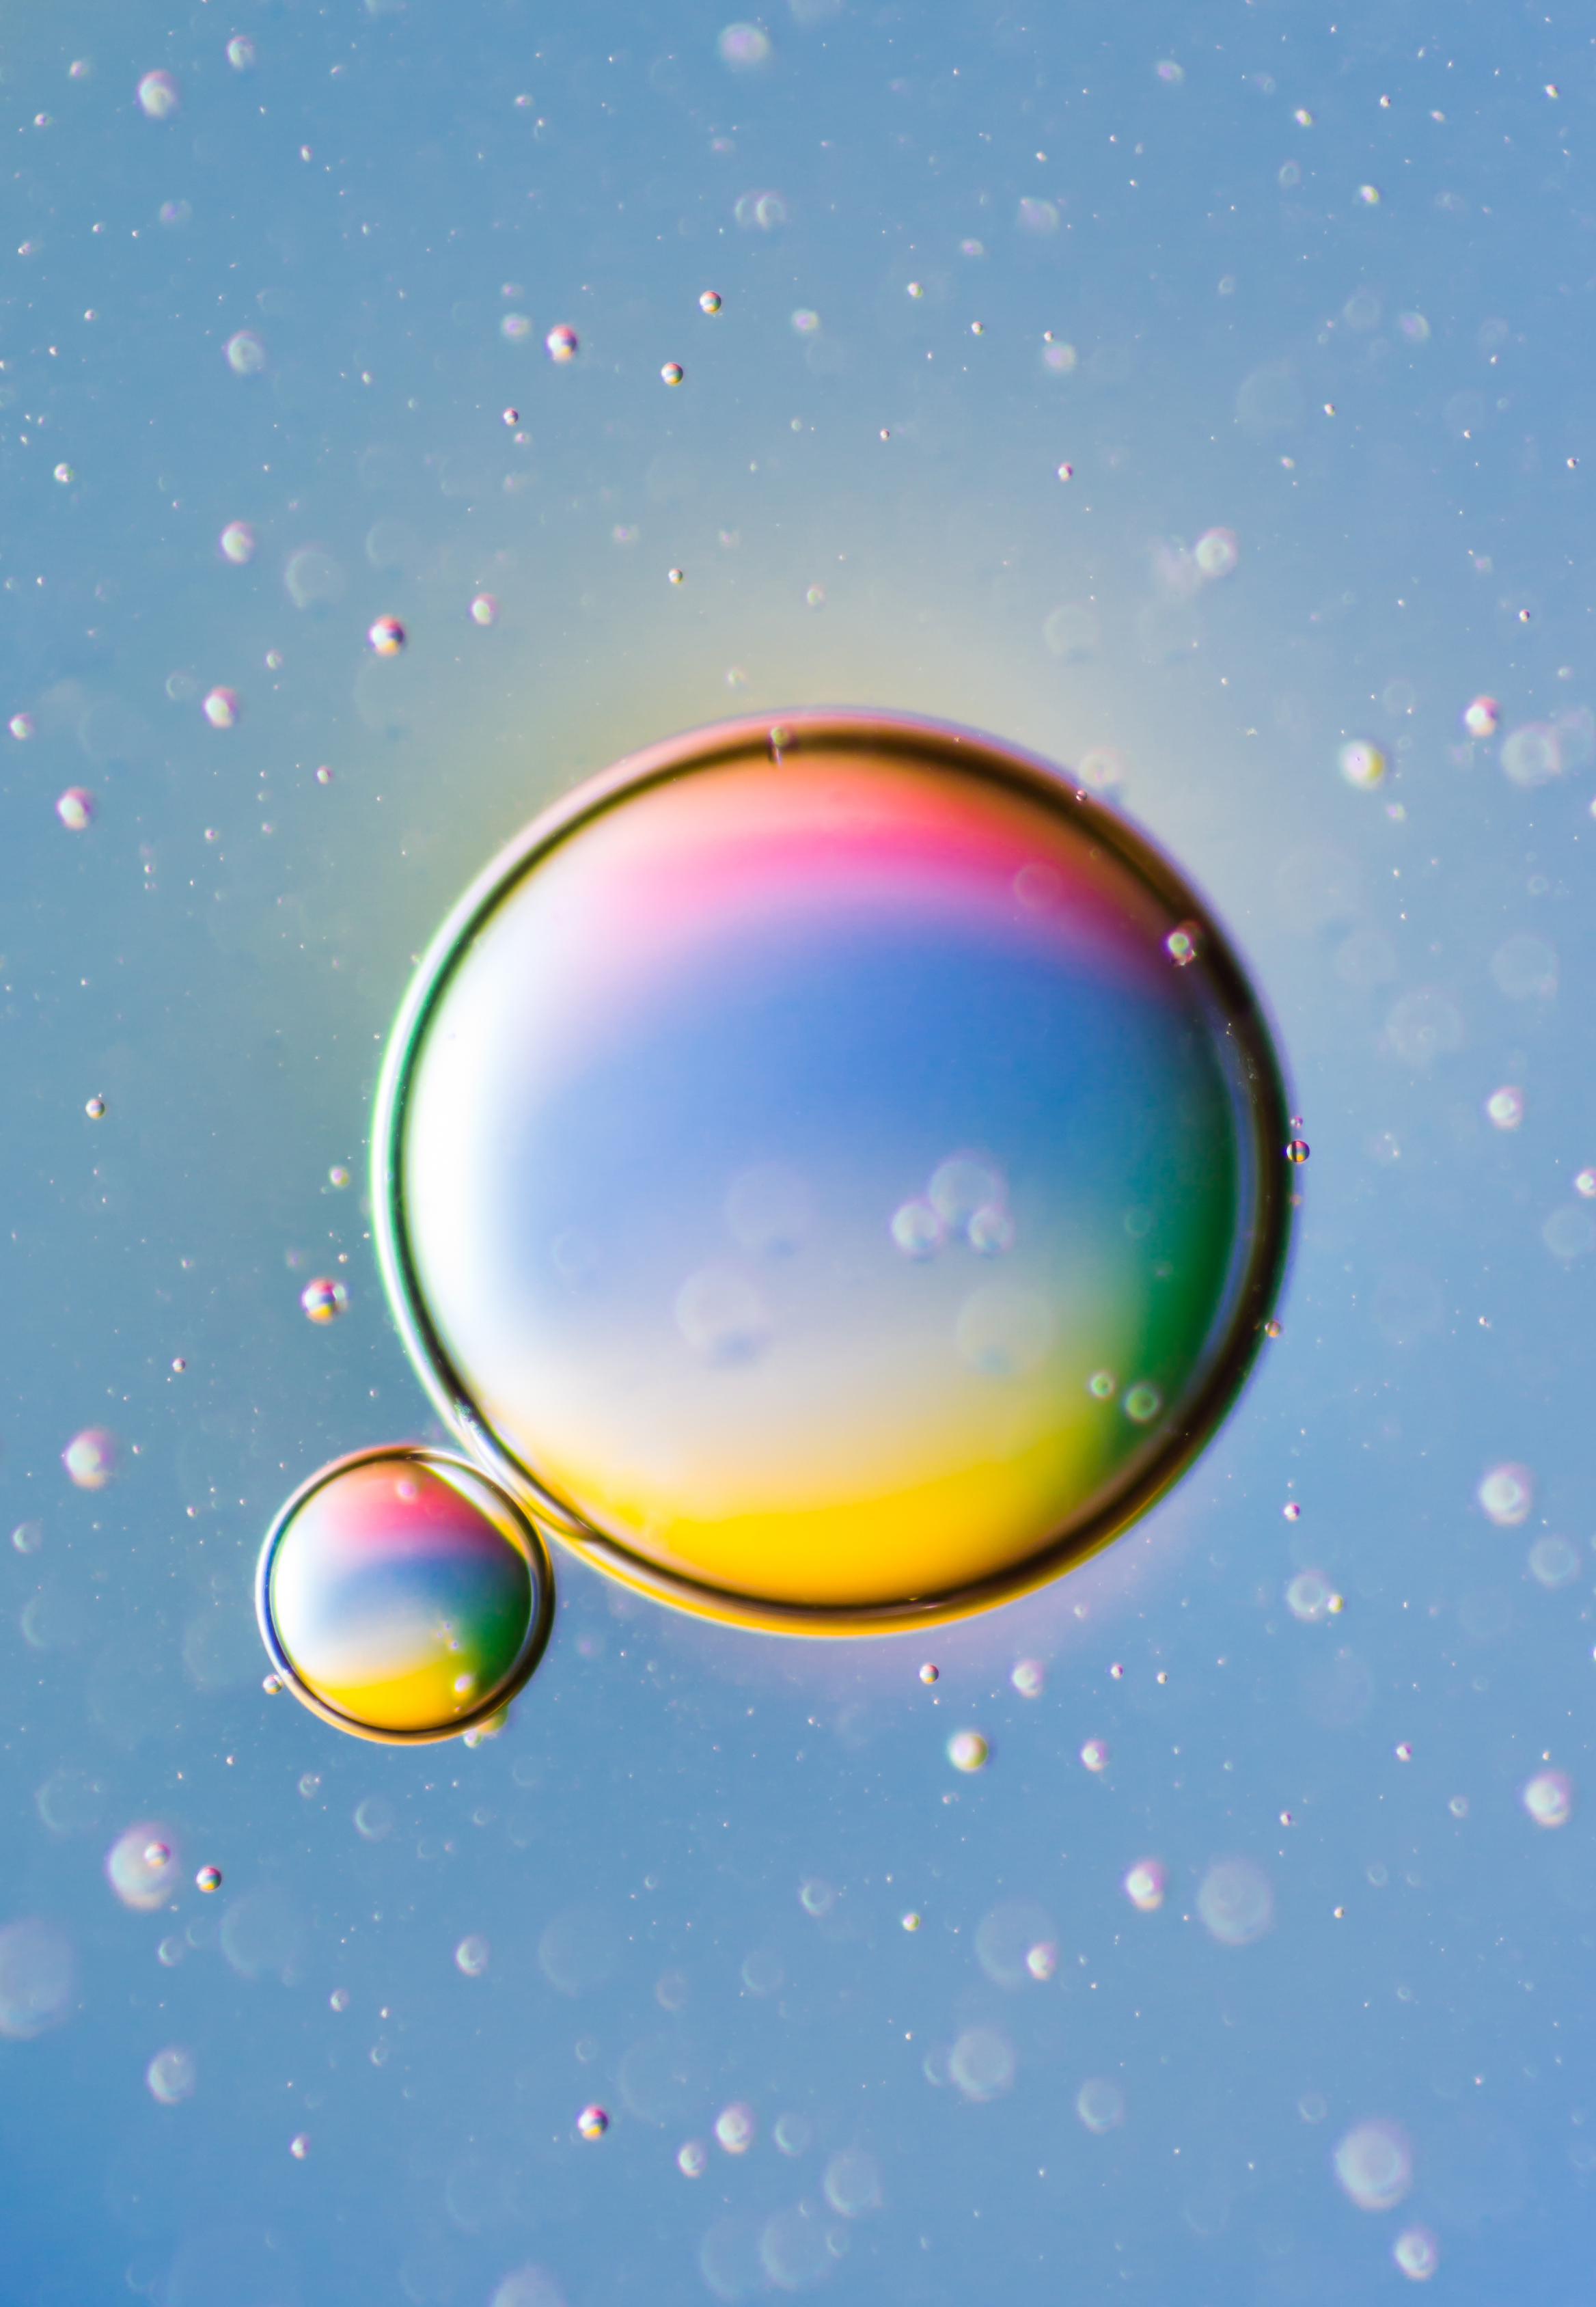
sky, atmosphere, space, circle, outer space, rainbow, earth, illustration, planet, shape, astronomical object, atmosphere of earth, computer wallpaper, liquid bubble